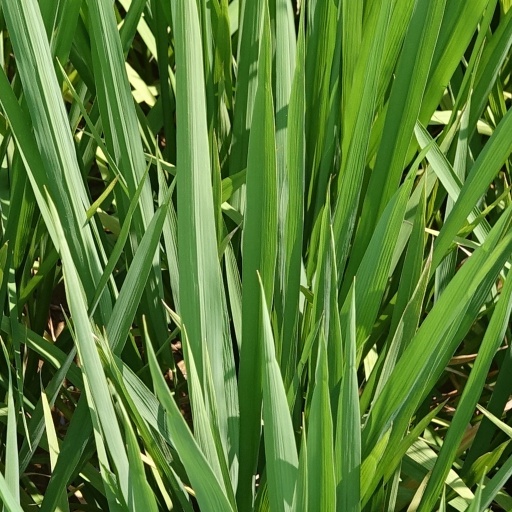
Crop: rice